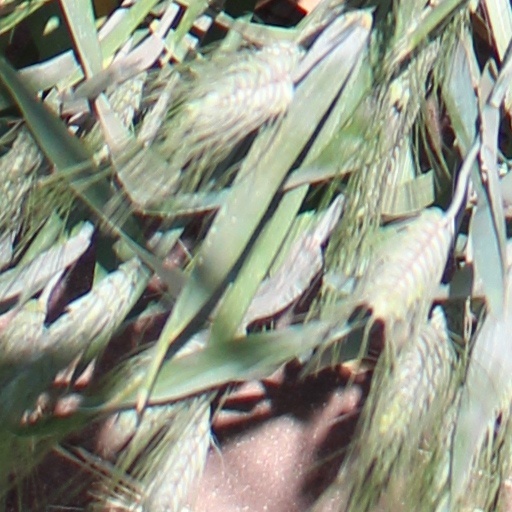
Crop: wheat